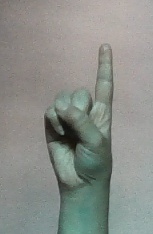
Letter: bb